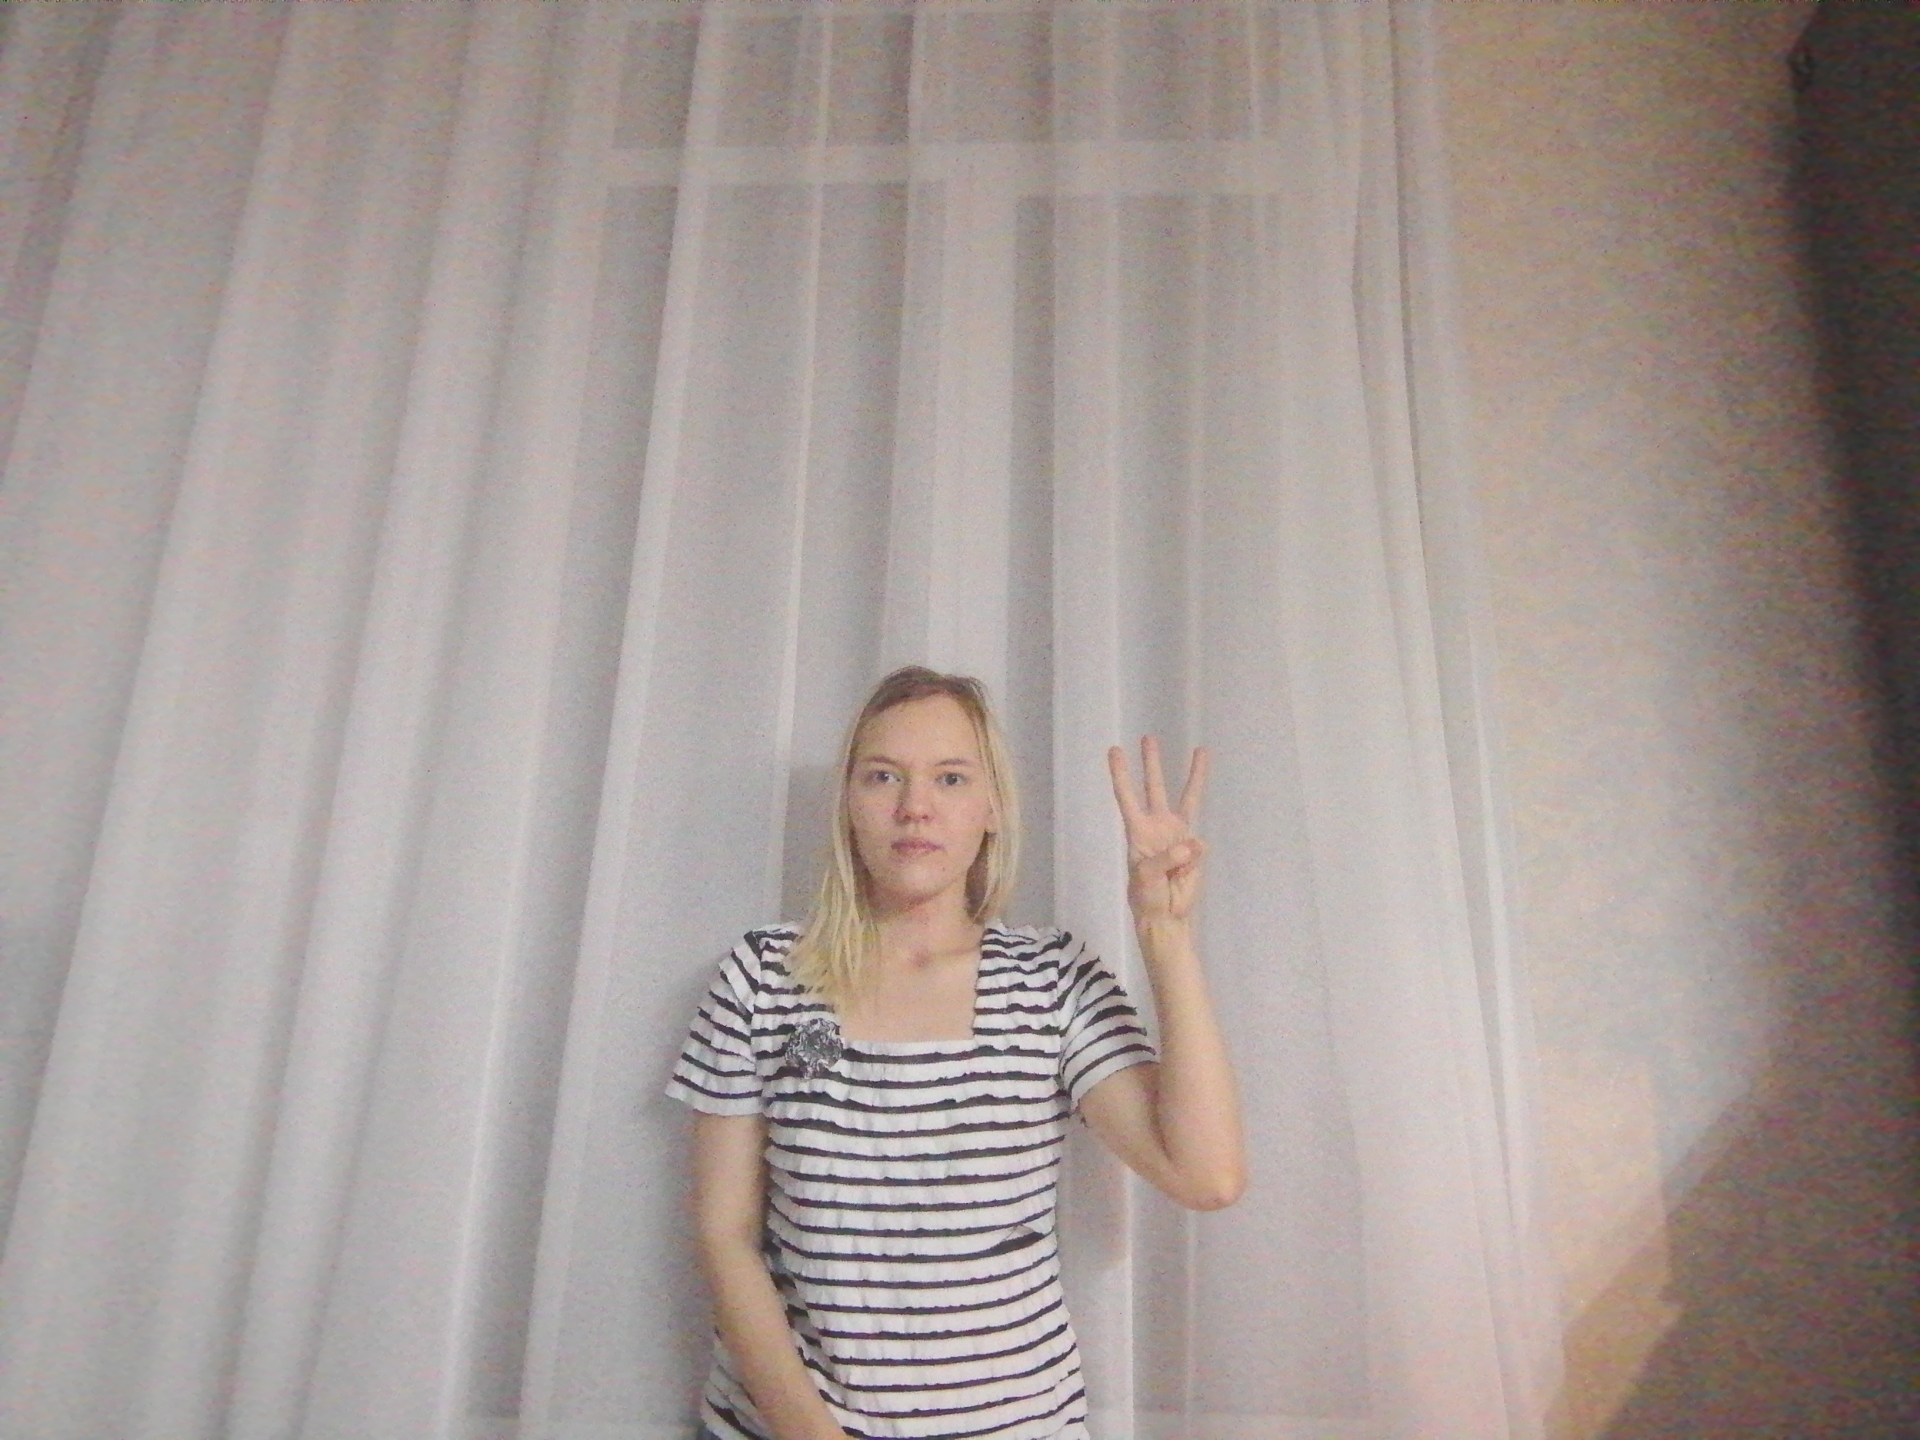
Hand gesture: three